Sergi Belbel

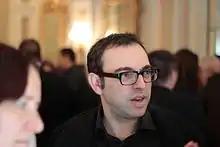

Sergi Belbel i Coslado (born 1963) is a Catalan-speaking Spanish playwright. He was the director of the Teatre Nacional de Catalunya from 2006 until 2013.